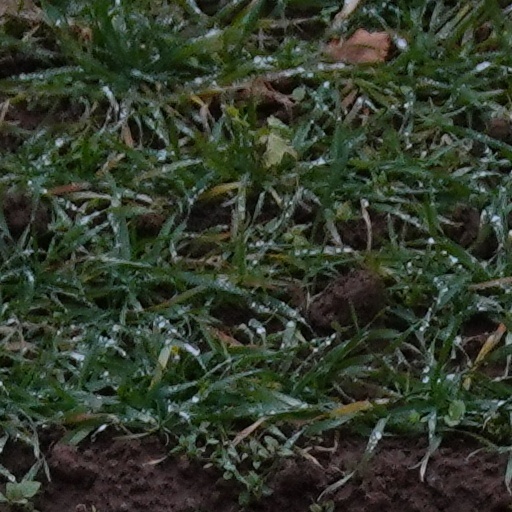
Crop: wheat